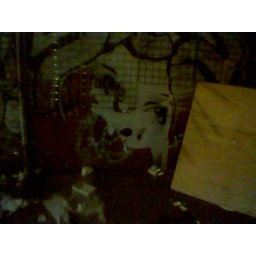
face in the fence